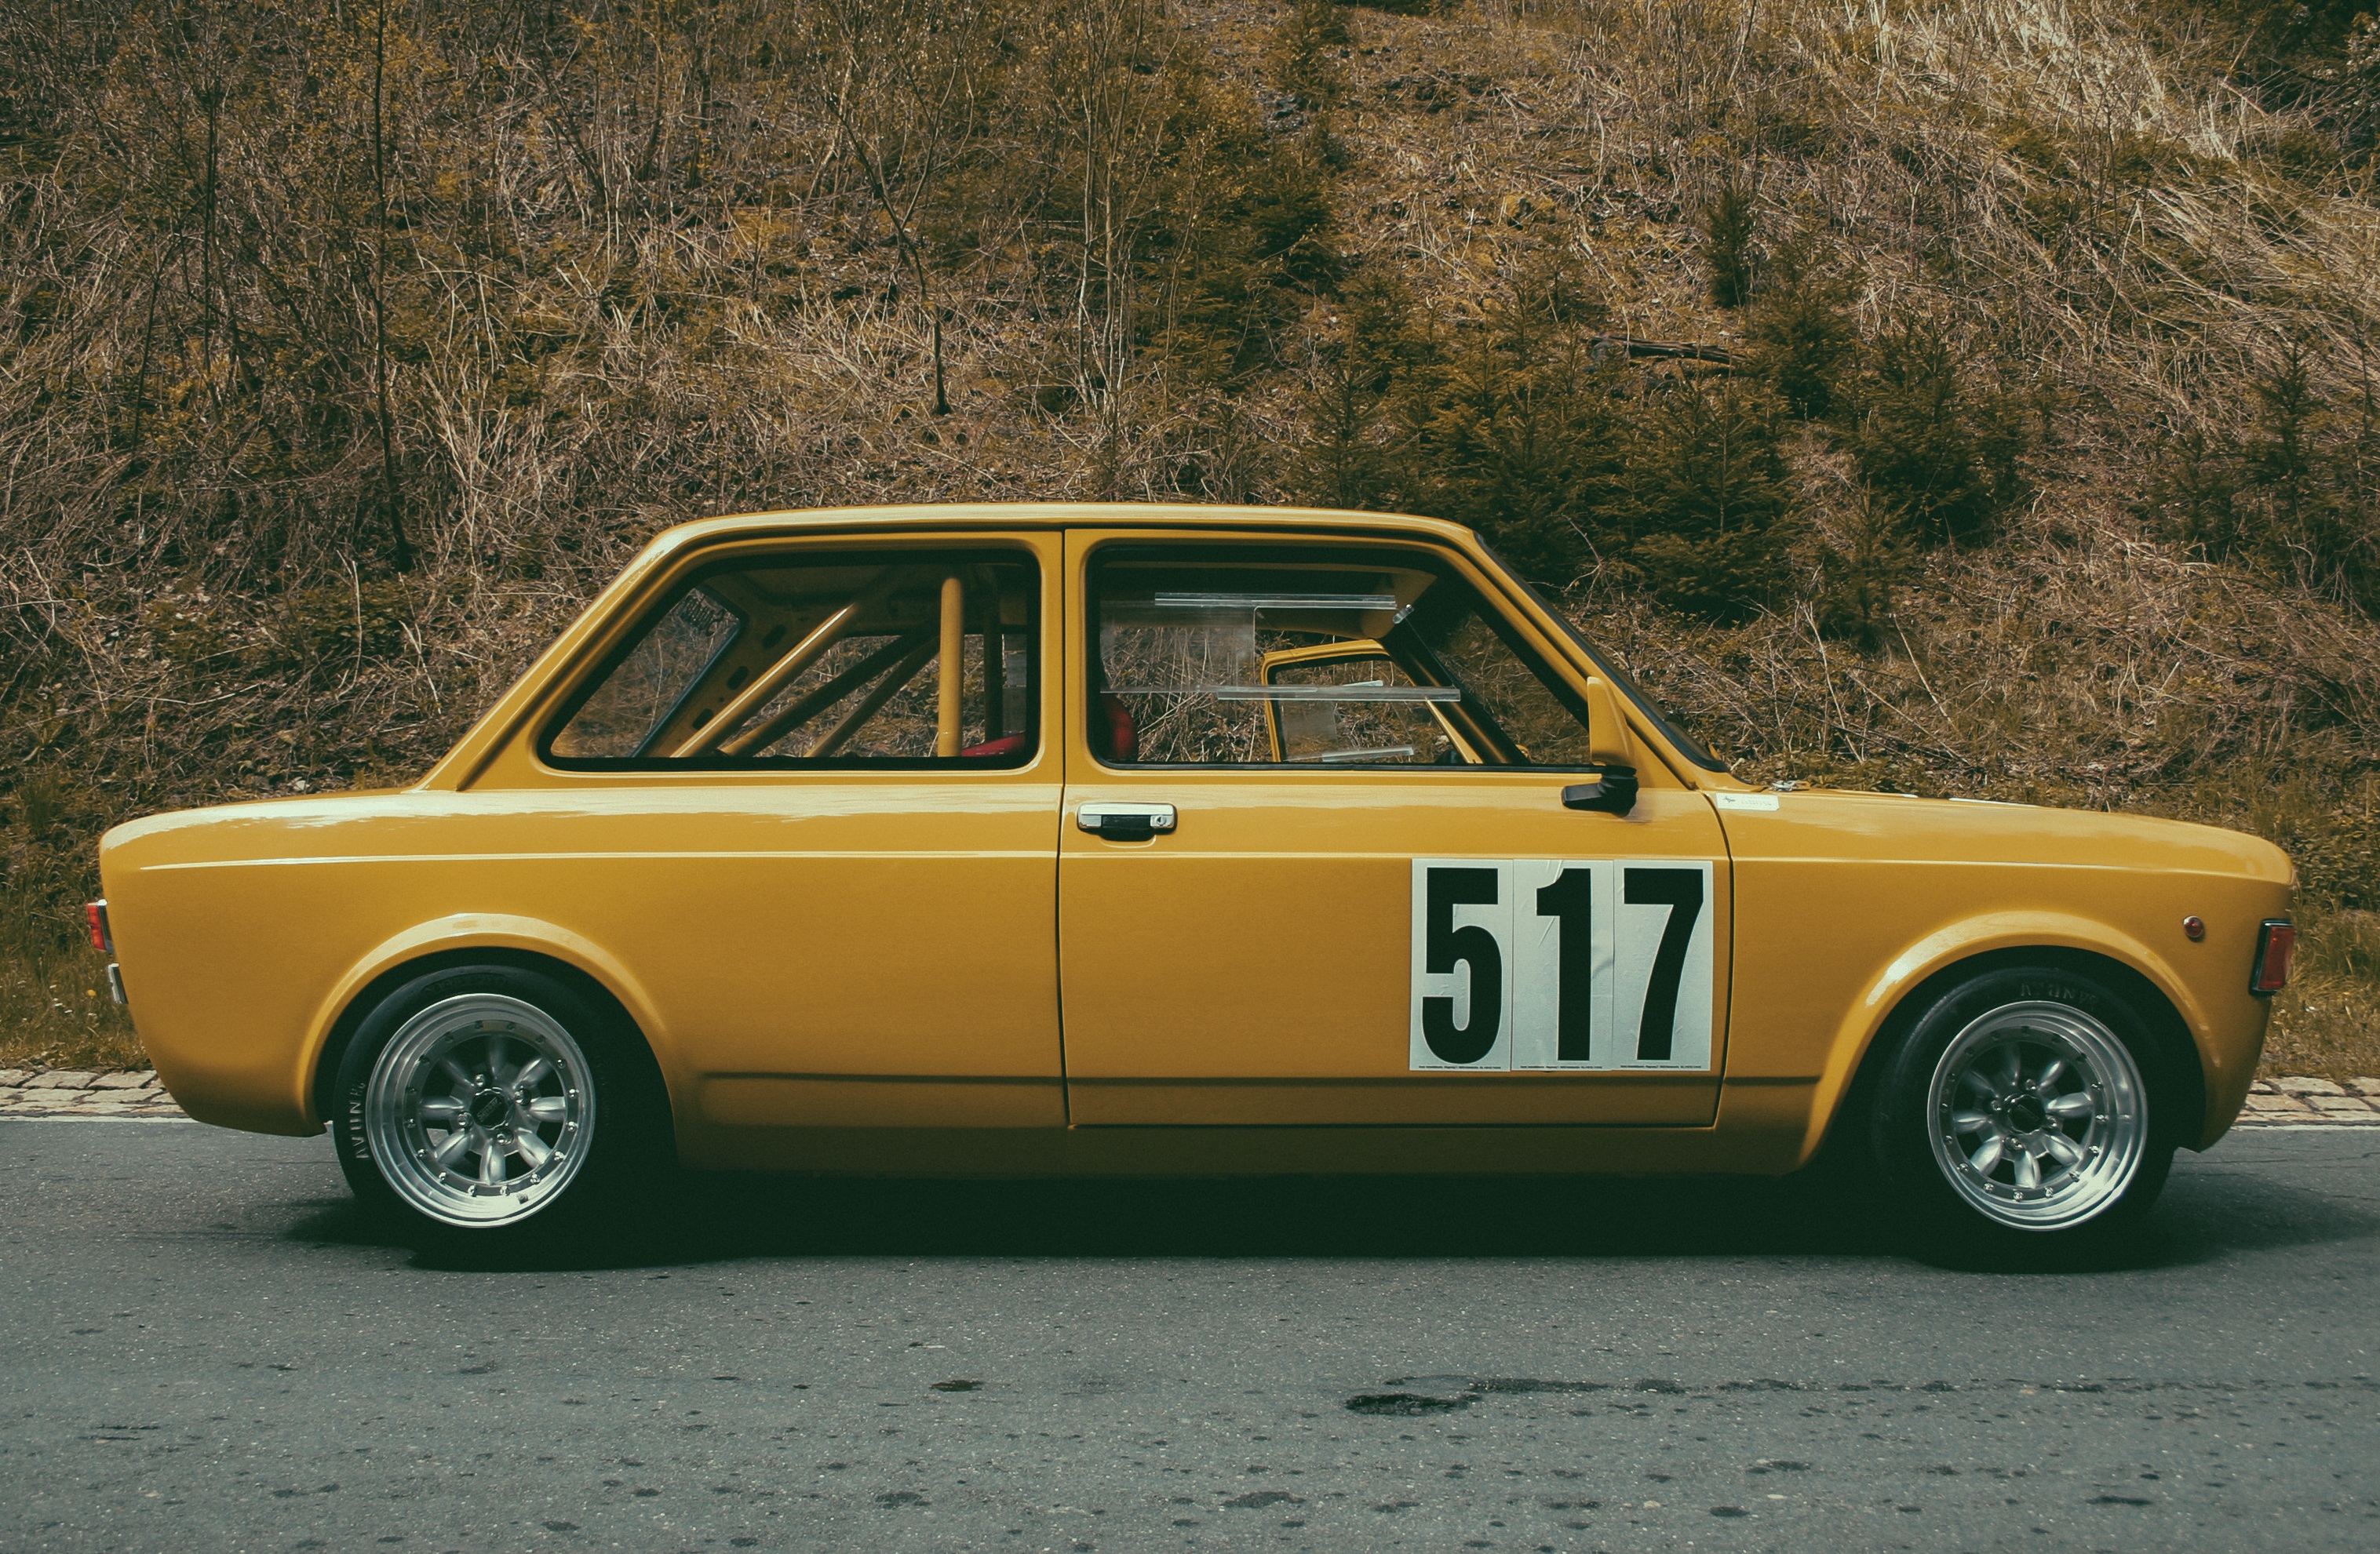
car, vintage, retro, old, vehicle, auto, chrome, spokes, wheels, sedan, oldtimer, classic, starter, rarity, rarely, racing car, vintage car automobile, nsu, land vehicle, hillclimb, automobile make, family car, executive car, subcompact car, 517